Rotterdamsche Bank

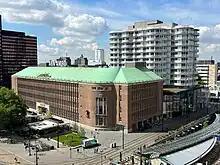
of the Rotterdamsche Bank on Coolsingel, Rotterdam, built 1941-1949

The Rotterdamsche Bank, known from 1911 to 1947 as Rotterdamsche Bankvereeniging or Robaver, was a significant bank in the Netherlands, founded in 1863. In 1964, it merged with Amsterdamsche Bank to form AMRO Bank (for AMsterdamsche & ROtterdamsche).